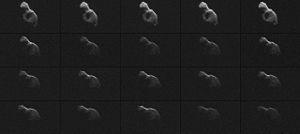
2014 HQ₁₂₄ est un astéroïde géocroiseur, découvert le 23 avril 2014. Le 8 juin de la même année, il passe à 1,25 million de km de la Terre et de nombreux radars l'ont ausculté.